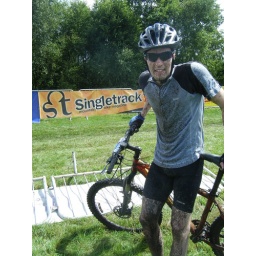
Hit the North 12 hour endurance mountain bike race. Held in Manchester, Sat July 19th 2008